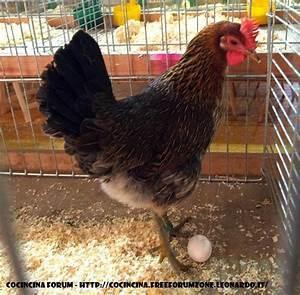
chicken